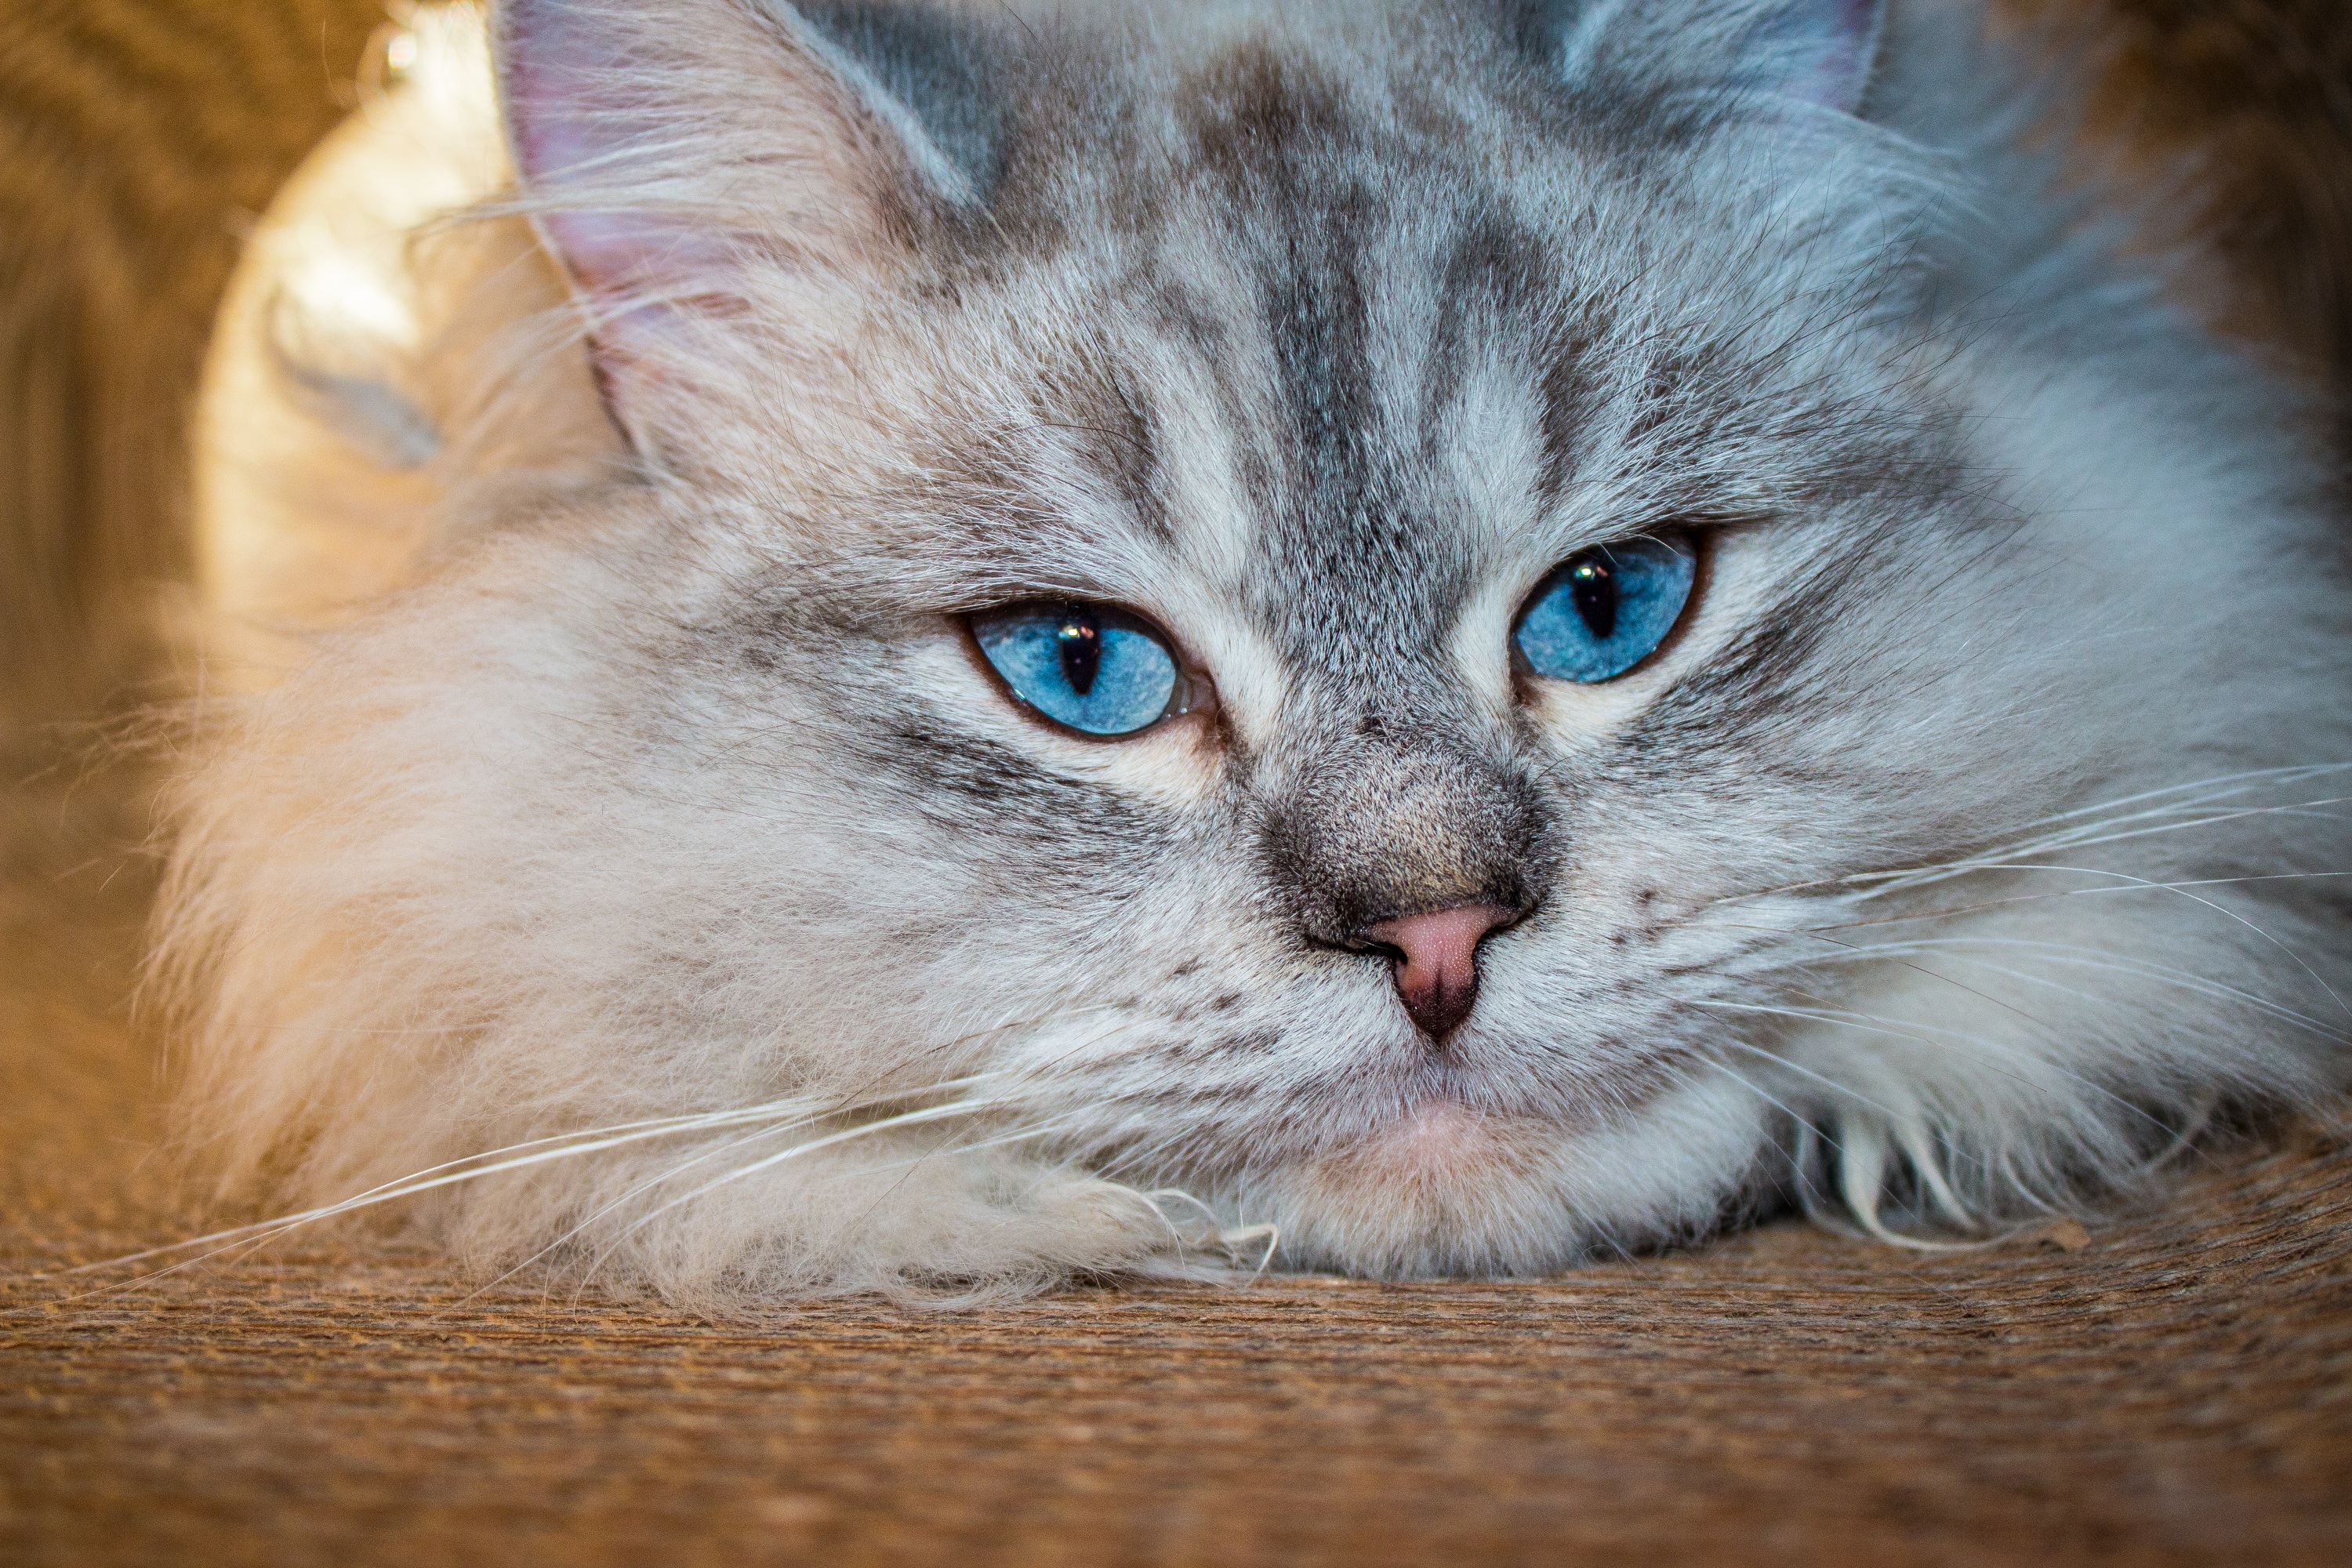
kitten, cat, mammal, blue eye, close up, nose, whiskers, eye, vertebrate, ragdoll, siberian, siberian forest cat, neva masquarade, small to medium sized cats, cat like mammal, carnivoran, domestic short haired cat, domestic long haired cat